Mustapha Aga

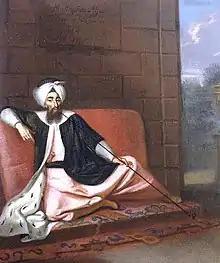
Portrait of Mustapha Aga, emissary to the Swedish Court, 1727. George Engelhardt Schroeder (1684-1750).

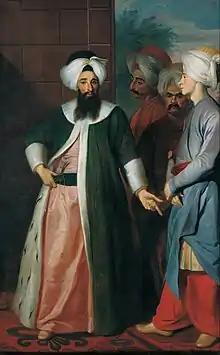
Kozbekçi Mustafa Agha and his Retinue

Kozbekçi Mustafa Agha, known as Mustapha Aga in Sweden, was an Ottoman ambassador to the Swedish court in 1727. One of his missions was to obtain a repayment of a royal debt which had been incurred by Charles XII of Sweden, but he failed in his mission. He was painted smoking nargile by George Engelhardt Schroeder (1684–1750).